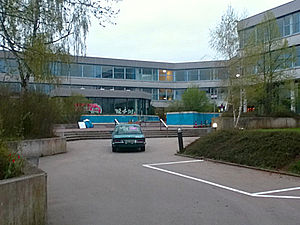
Fack ju Göhte 3
Skolen fra filmen.
Fack ju Göhte 3 er en tysk komediefilm fra 2017.